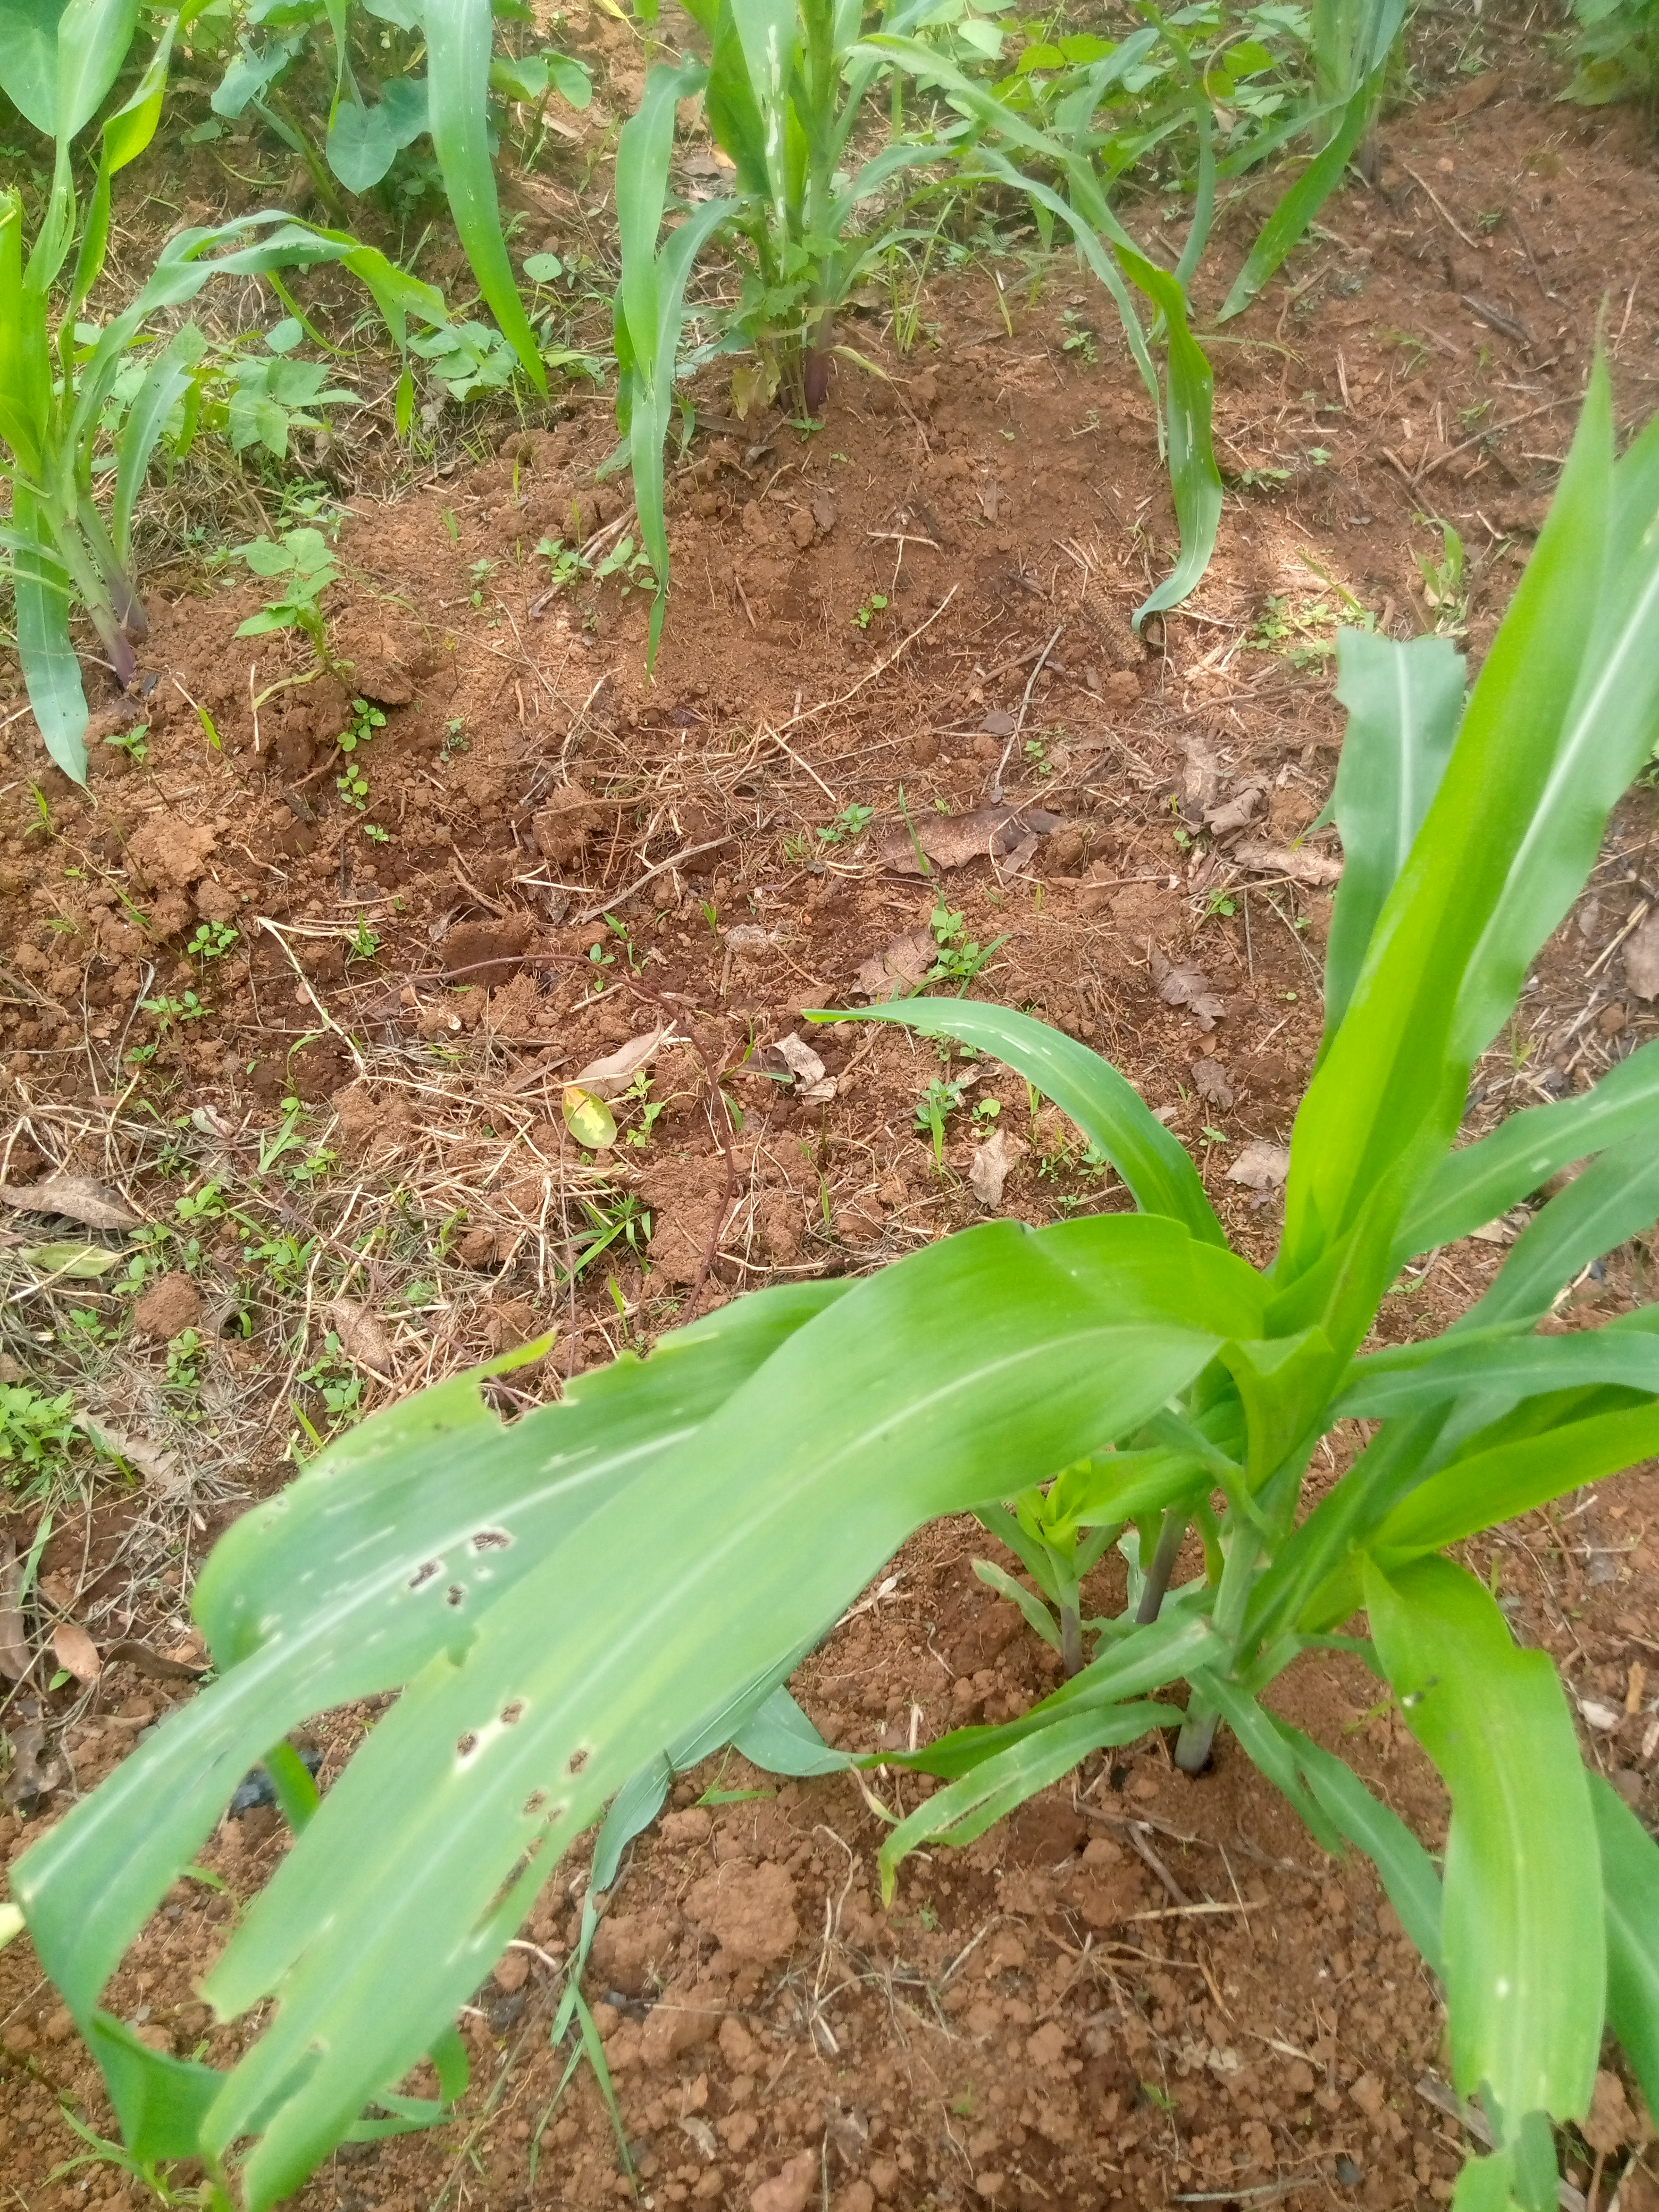
Label: spodoptera_frugiperda